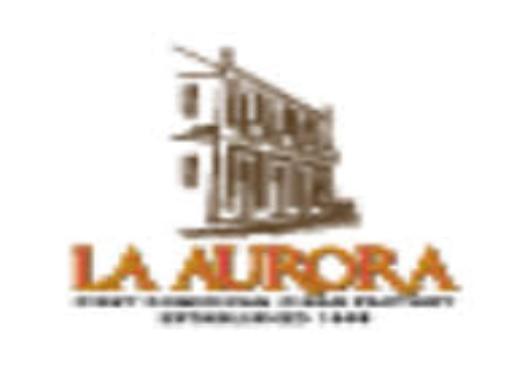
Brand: La Aurora
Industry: Necessities